Francis Bedford (photographer)

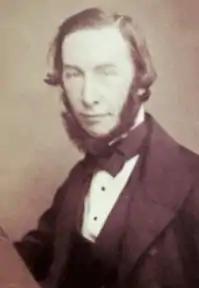
Francis Bedford

Francis Bedford (1815 in London – 15 May 1894) was one of England's most prominent landscape photographers and the first to accompany a royal tour.